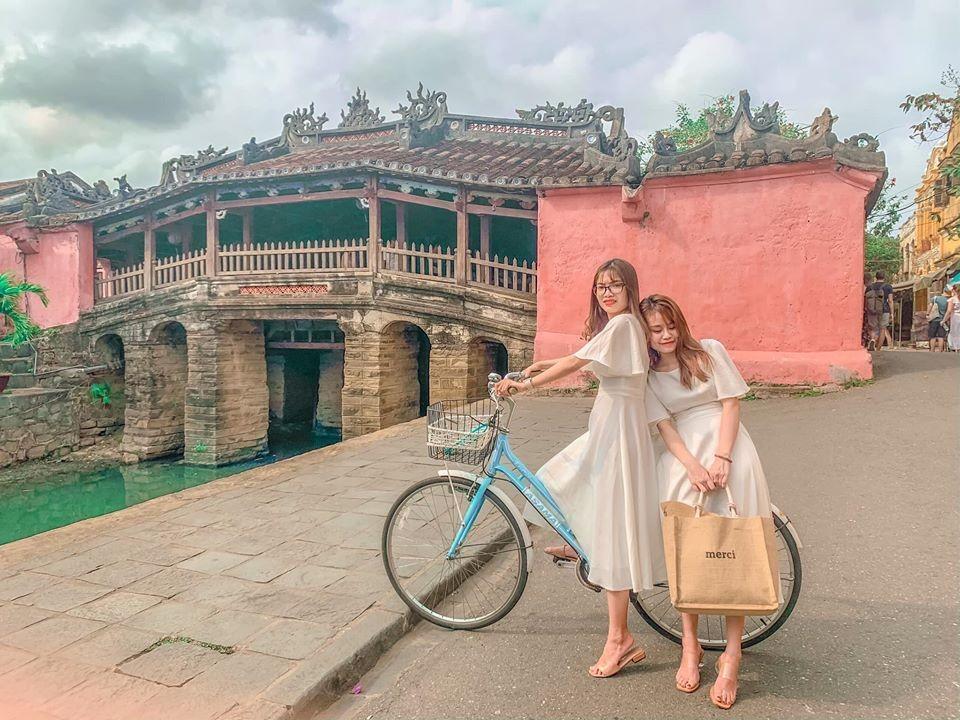
có hai cô gái đang tạo dáng chụp ảnh trên một chiếc xe đạp